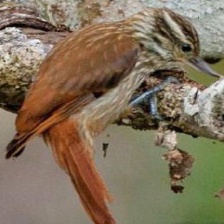
Species: GREAT XENOPS
Scientific name: MEGAXENOPS PARNAGUAE